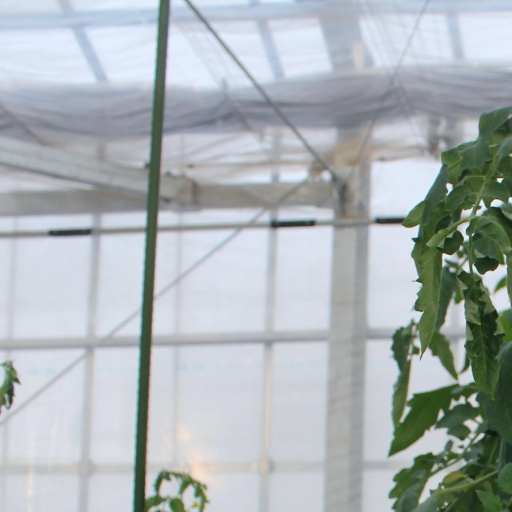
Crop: tomato